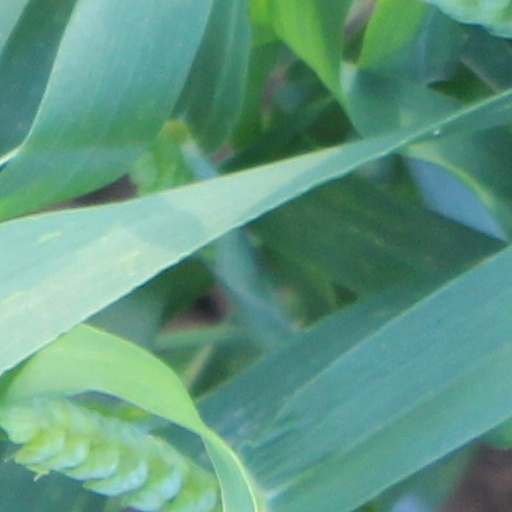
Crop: wheat